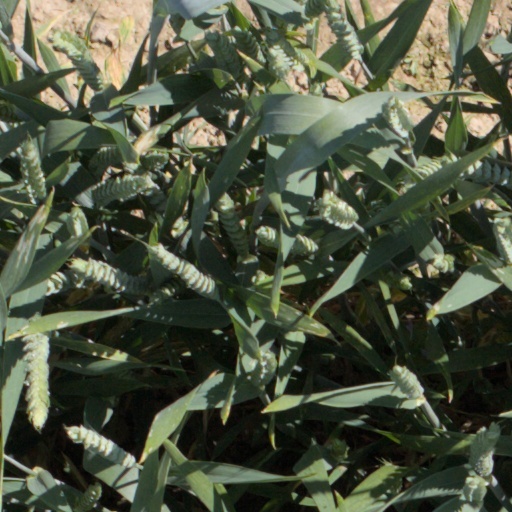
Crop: wheat